Hinman Hurlbut

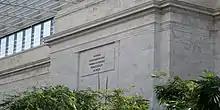
The Cleveland Museum of Art displays its founders names on a plaque in the Ames Family Atrium.

Retiring from his business ventures in 1865, Hurlbut took a three-year tour of Europe and returned to Ohio in 1868. He came back out of retirement in 1871, and became the president of the Cleveland, Columbus, Cincinnati and Indianapolis Railway the same year. An avid art collector, Hurlbut first became interested in art during his trips to Europe in 1865 and 1881. By the time he returned from his second trip, his collection consisted of 58 pieces of artwork of various media, including watercolor paintings, drawings, and sculptures. His wife was also interested in art and may have stimulated his collecting activities. She made purchases for their collection on annual trips abroad and continued making additions after her husband's death.